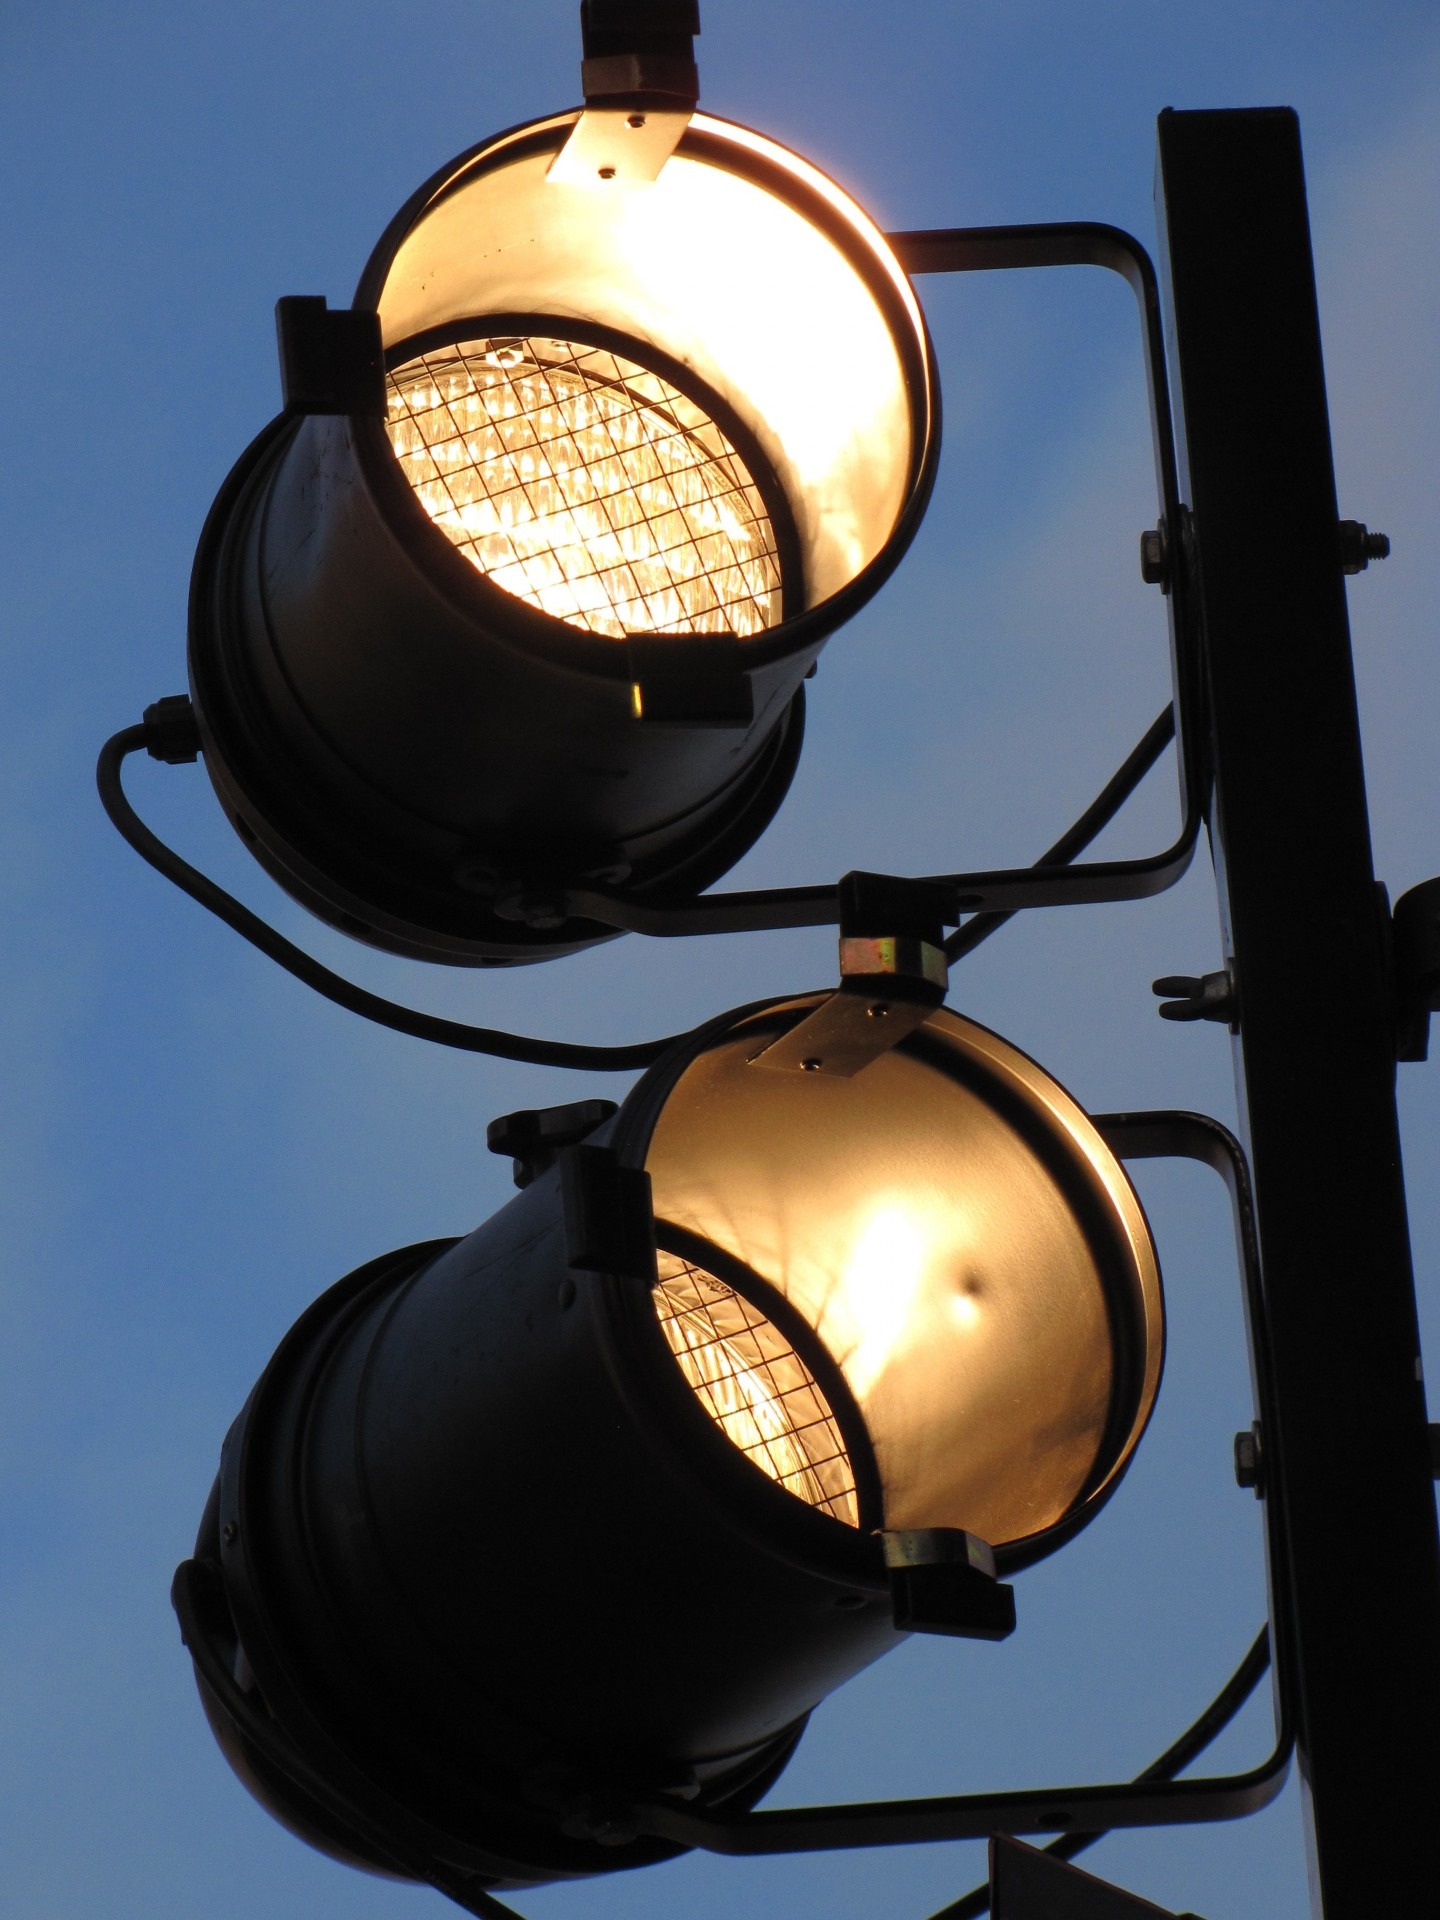
music, light, evening, lantern, equipment, show, street light, lamp, lighting, decor, traffic light, party, light fixture, projector, signaling device